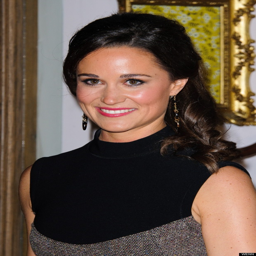
note the stitching around the neck and arm .